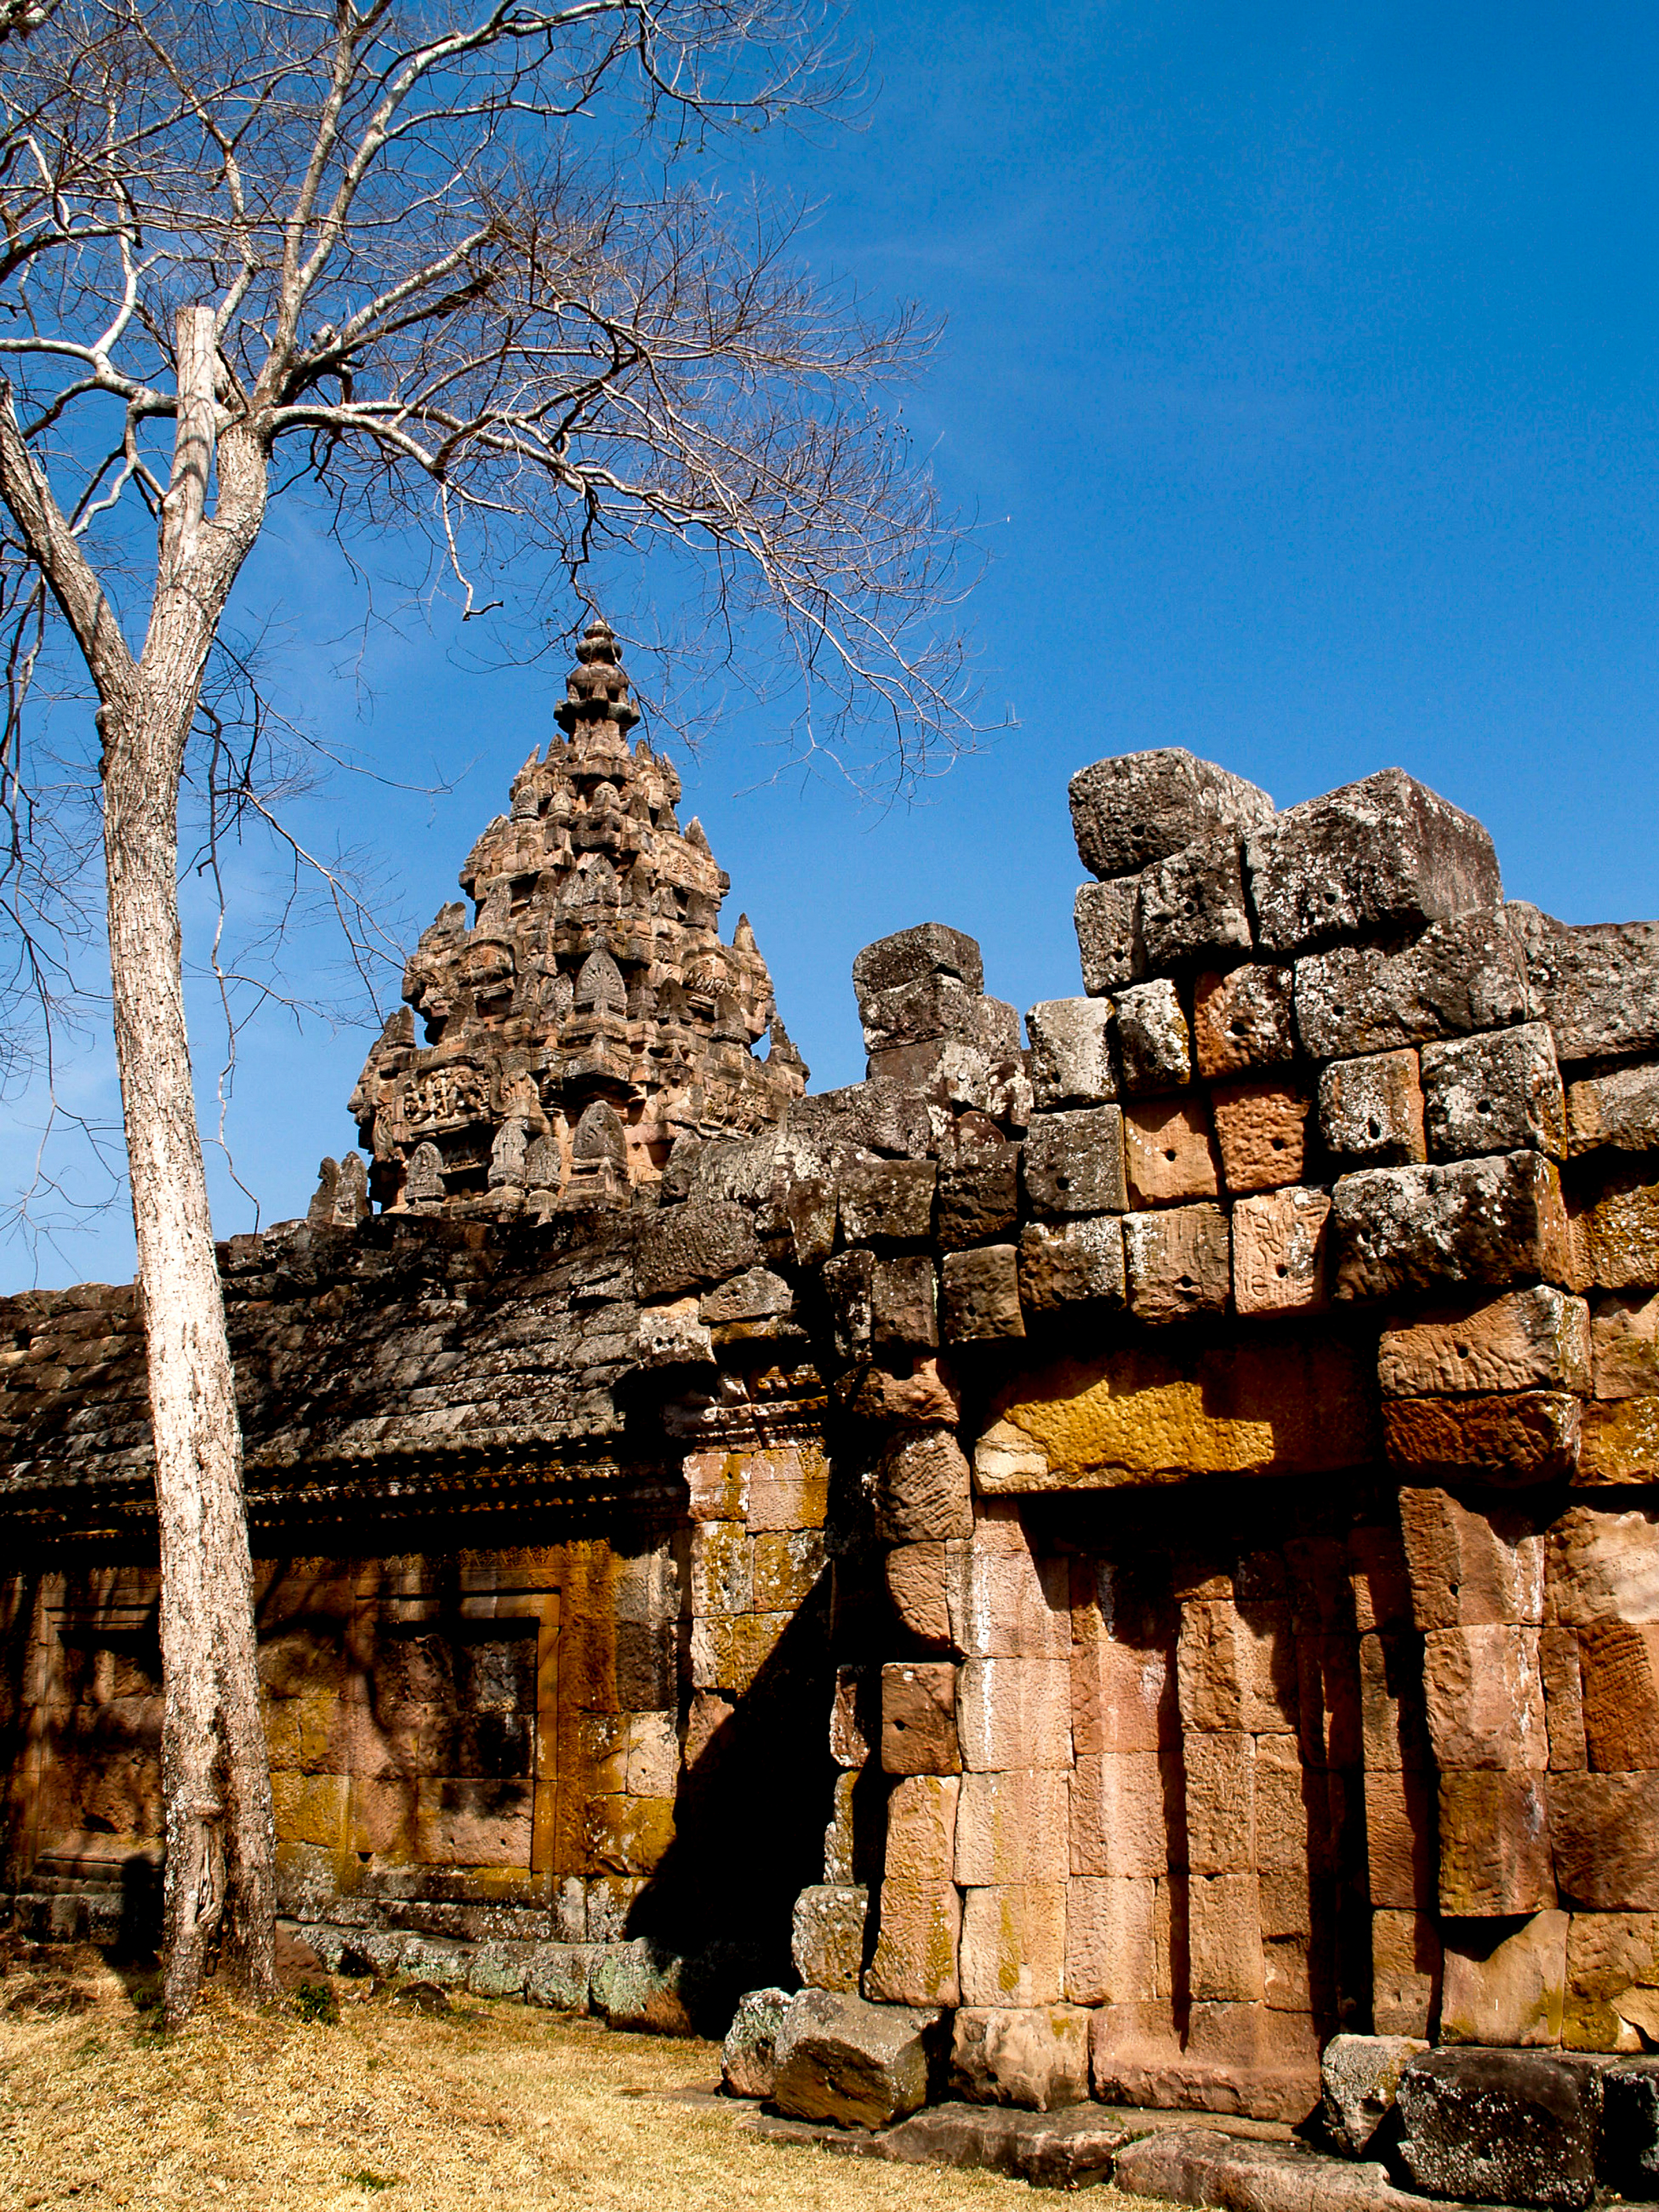
architecture, temple, stone, thailand, ancient, sandstone, hindu, travel, asia, rock, old, culture, castle, khmer, asian, buriram, rung, historical, statue, religious, heritage, tourism, building, prasat, history, artistic, park, phanom, religion, region, historic site, ruins, sky, ancient history, archaeological site, tree, tourist attraction, unesco world heritage site, hindu temple